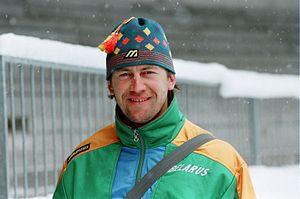
Igor Nikolayevich Zhelezovski est un ancien patineur de vitesse, considéré comme l'un des meilleurs sprinteurs de tous les temps, d'où son surnom « Igor le Terrible ». Au départ, concourant pour l'Union soviétique, puis pour la C.E.I puis finalement pour la Biélorussie il devient champion du monde de sprint six fois, ce qui est un record. À l'époque soviétique, il s'en entraîné à la société sportive des forces de l'armée à Minsk.